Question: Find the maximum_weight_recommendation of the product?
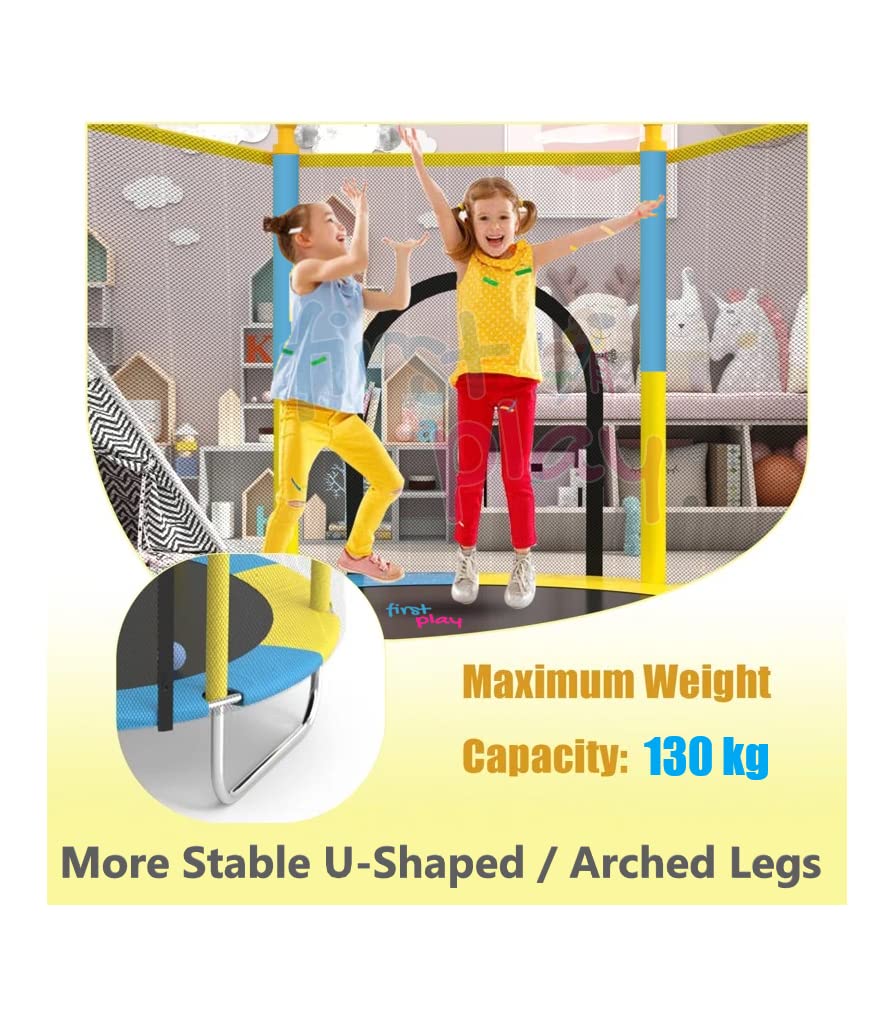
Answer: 130 kilogram